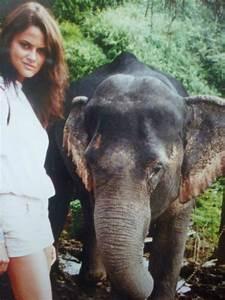
elephant